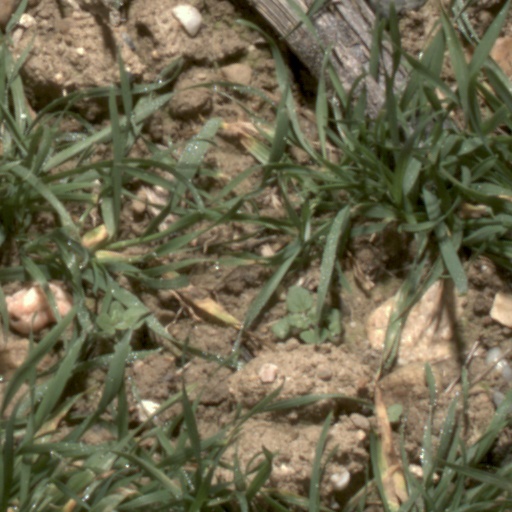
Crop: wheat